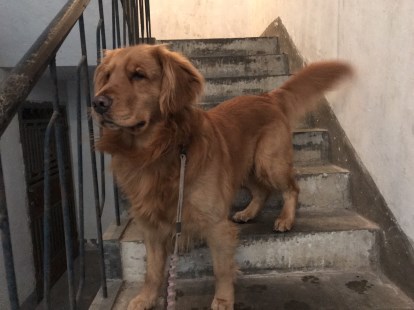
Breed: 5355-n000126-golden_retriever